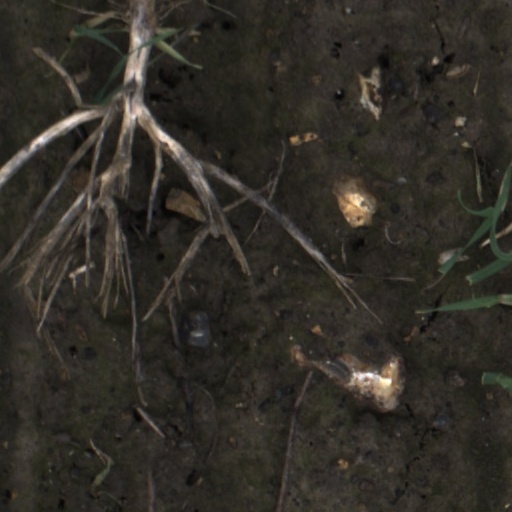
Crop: wheat